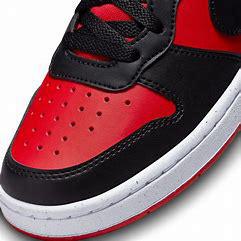
Brand: Nike
Model: Court Borough Recraft